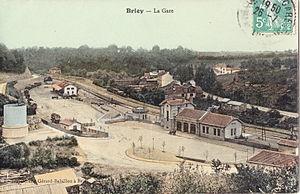
Carte postale ancienne éditée par Gérard Babillon à Briey :BRIEY - La Gare
La gare de Briey est une gare ferroviaire française, fermée et détruite, de la ligne de Valleroy-Moineville à Villerupt-Micheville, située sur le territoire l'ancienne commune de Briey, intégrée depuis 2017 dans la nouvelle commune Val de Briey, dans le département de Meurthe-et-Moselle en région Grand Est.
Briey est depuis 1ᵉʳ janvier 2017 une commune déléguée de Val de Briey et une ancienne commune française située dans le département de Meurthe-et-Moselle, en région Grand-Est.